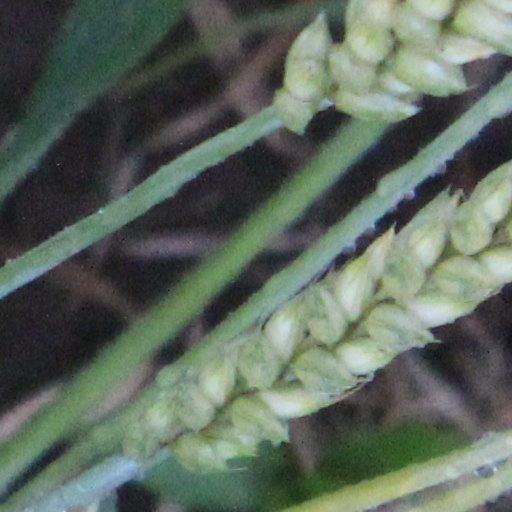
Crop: wheat